Tsing Lung Tau

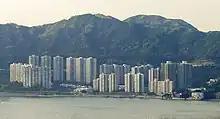
Skyline of Tsing Lung Tau.

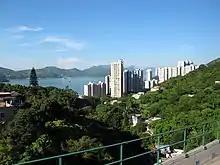
View of Tsing Lung Tau from Tuen Mun Road.

Tsing Lung Tau is a coastal residential area in the southwest coast of the New Territories in Hong Kong.